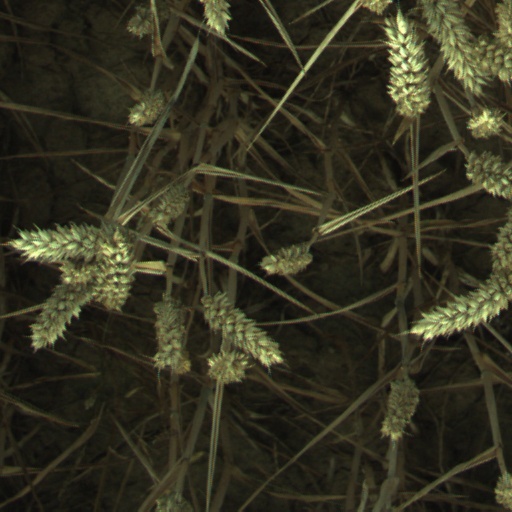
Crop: wheat